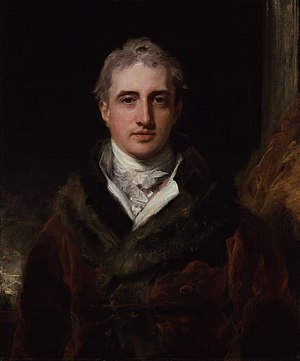
Robert Stewart, viscount Castlereagh
Henry Robert Stewart, viscount Castlereagh, senere 2. marquis af Londonderry var en engelsk statsmand.